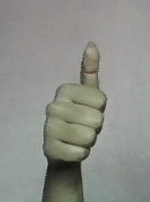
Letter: aleff